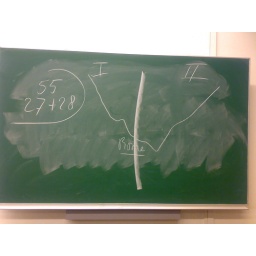
'The portret of a lady' van Henry James, in een rake analyse door GB.